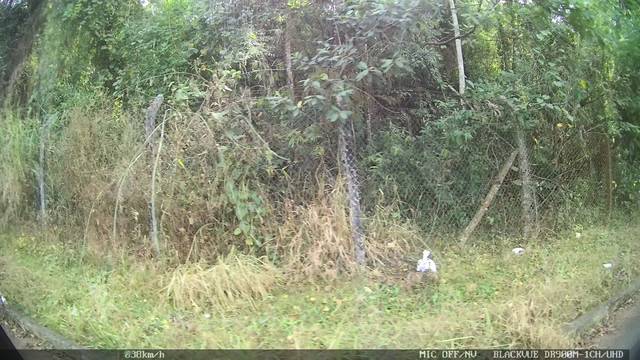
Region: Brazil
Coordinates: -21.783, -43.369